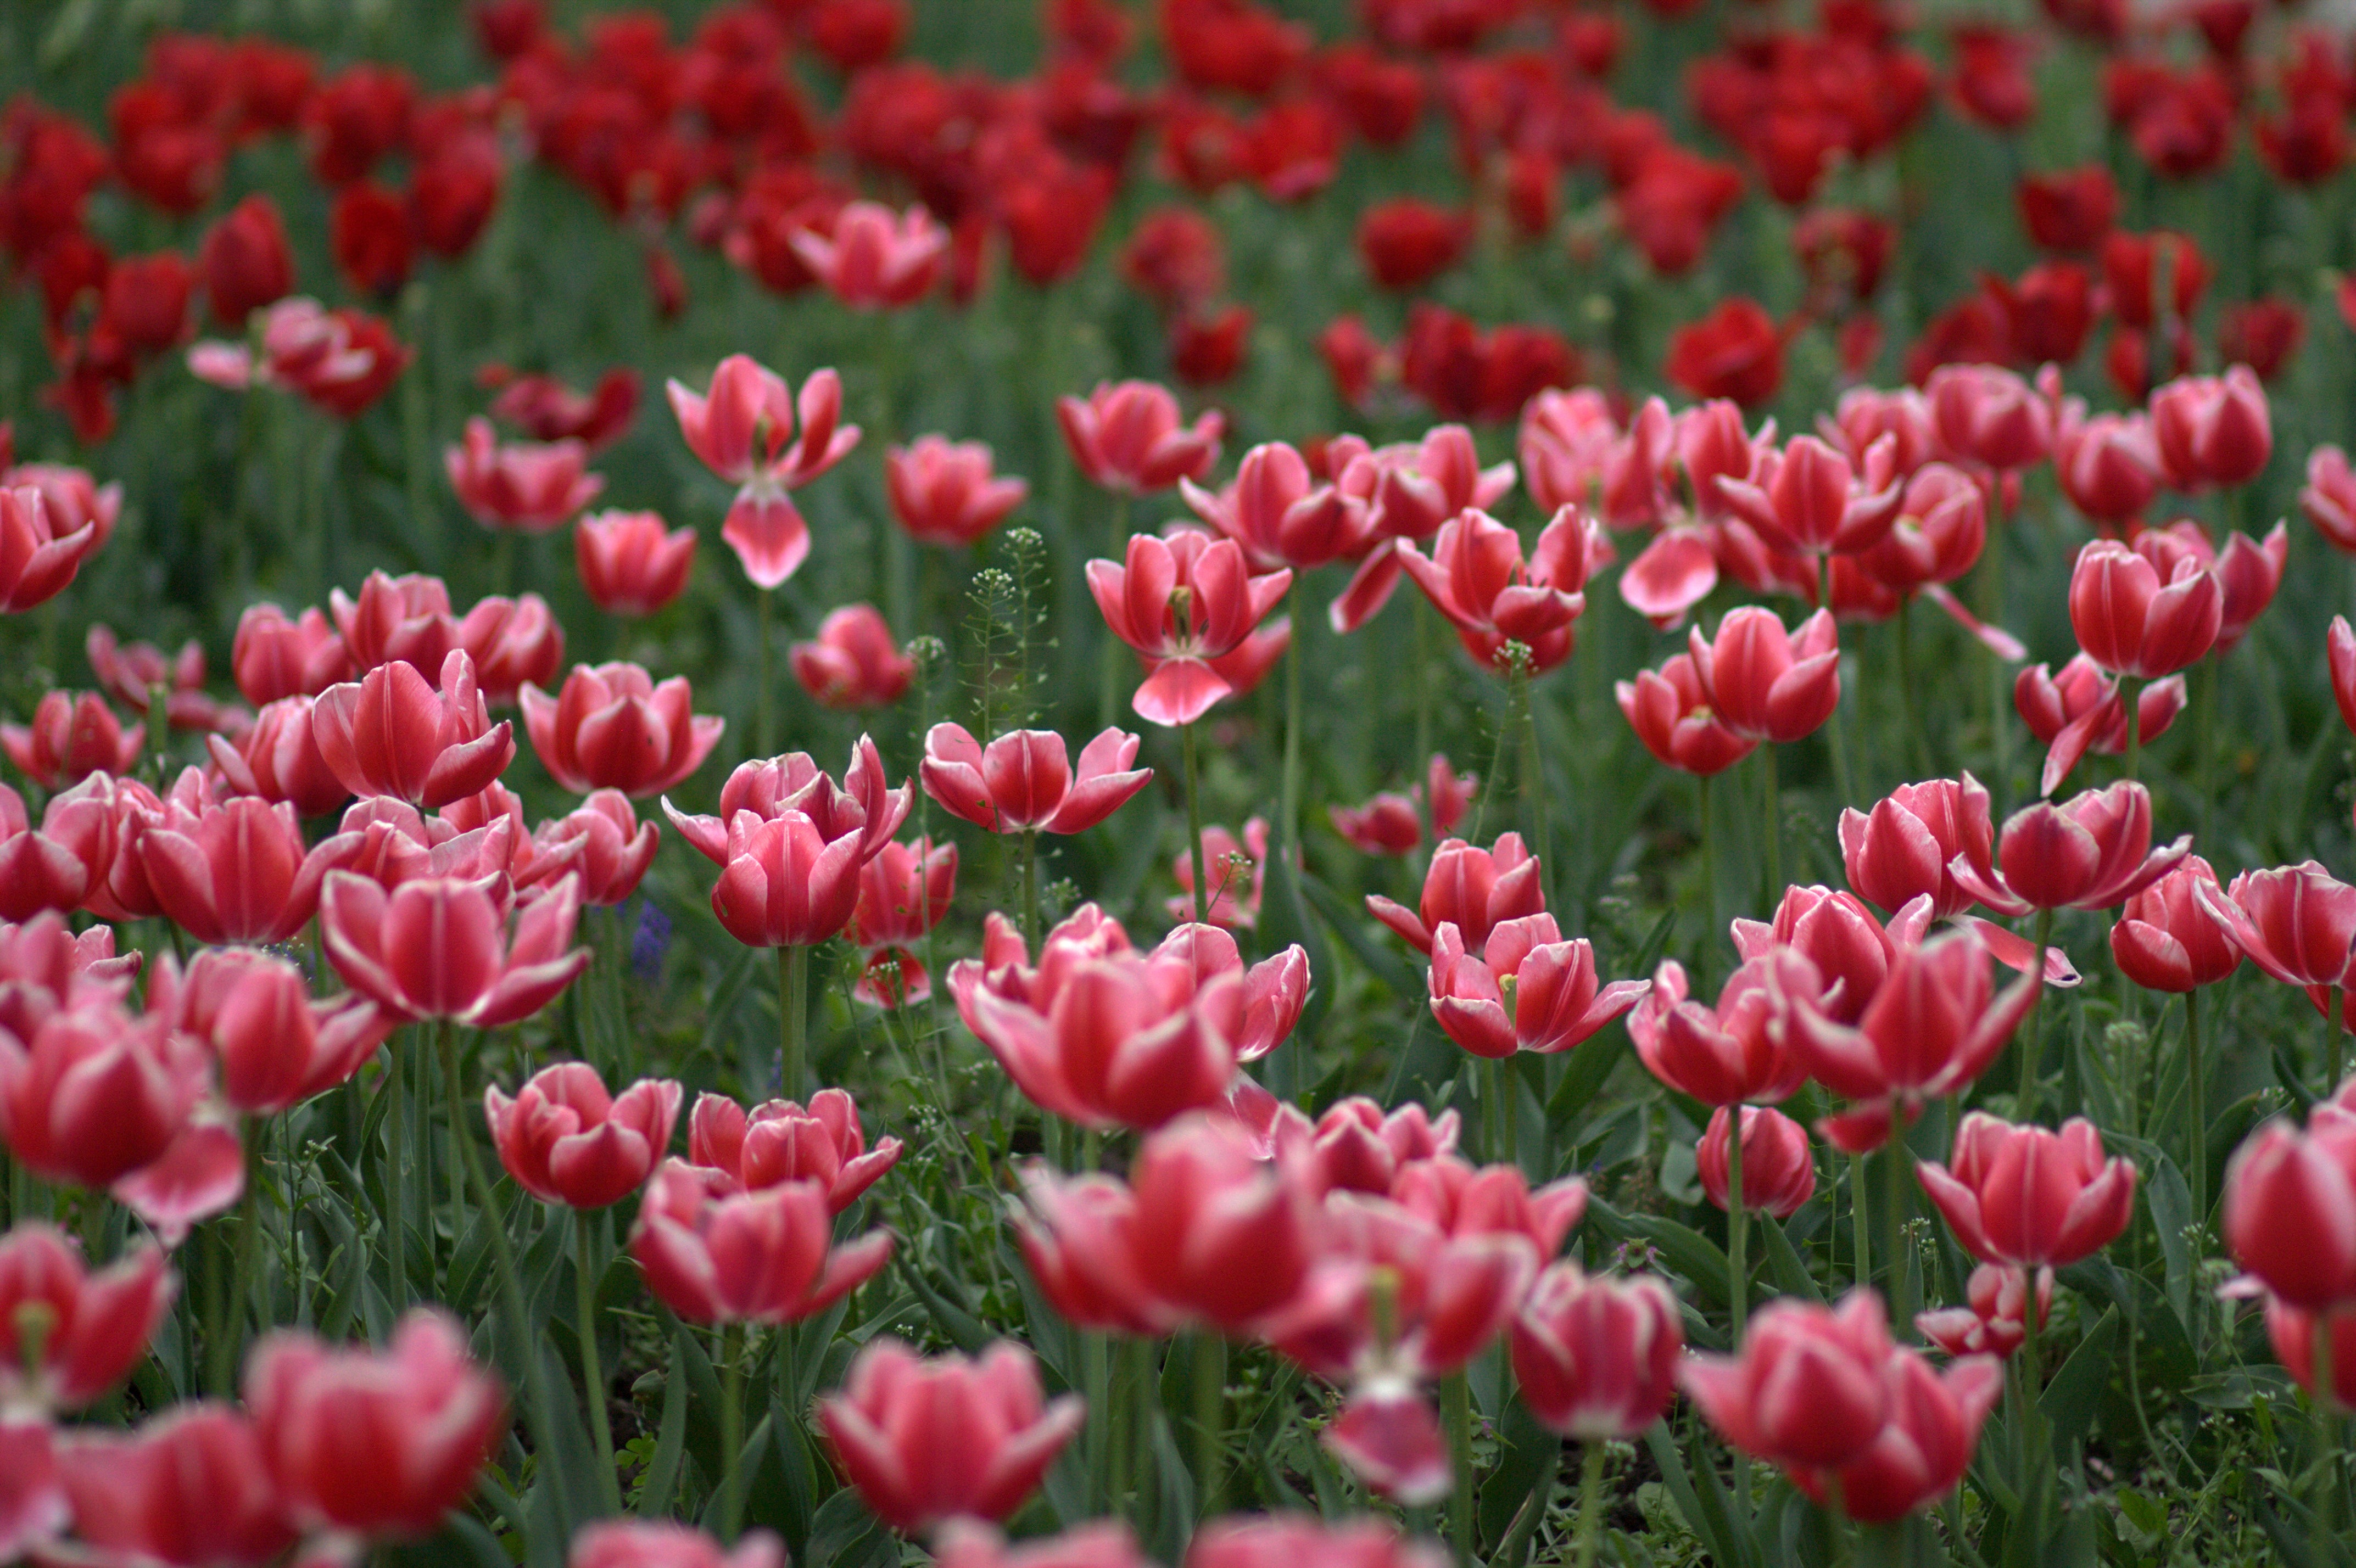
plant, flower, petal, tulip, spring, flowers, coloring, beauty, tulips, supplies, flowering plant, lily family, land plant